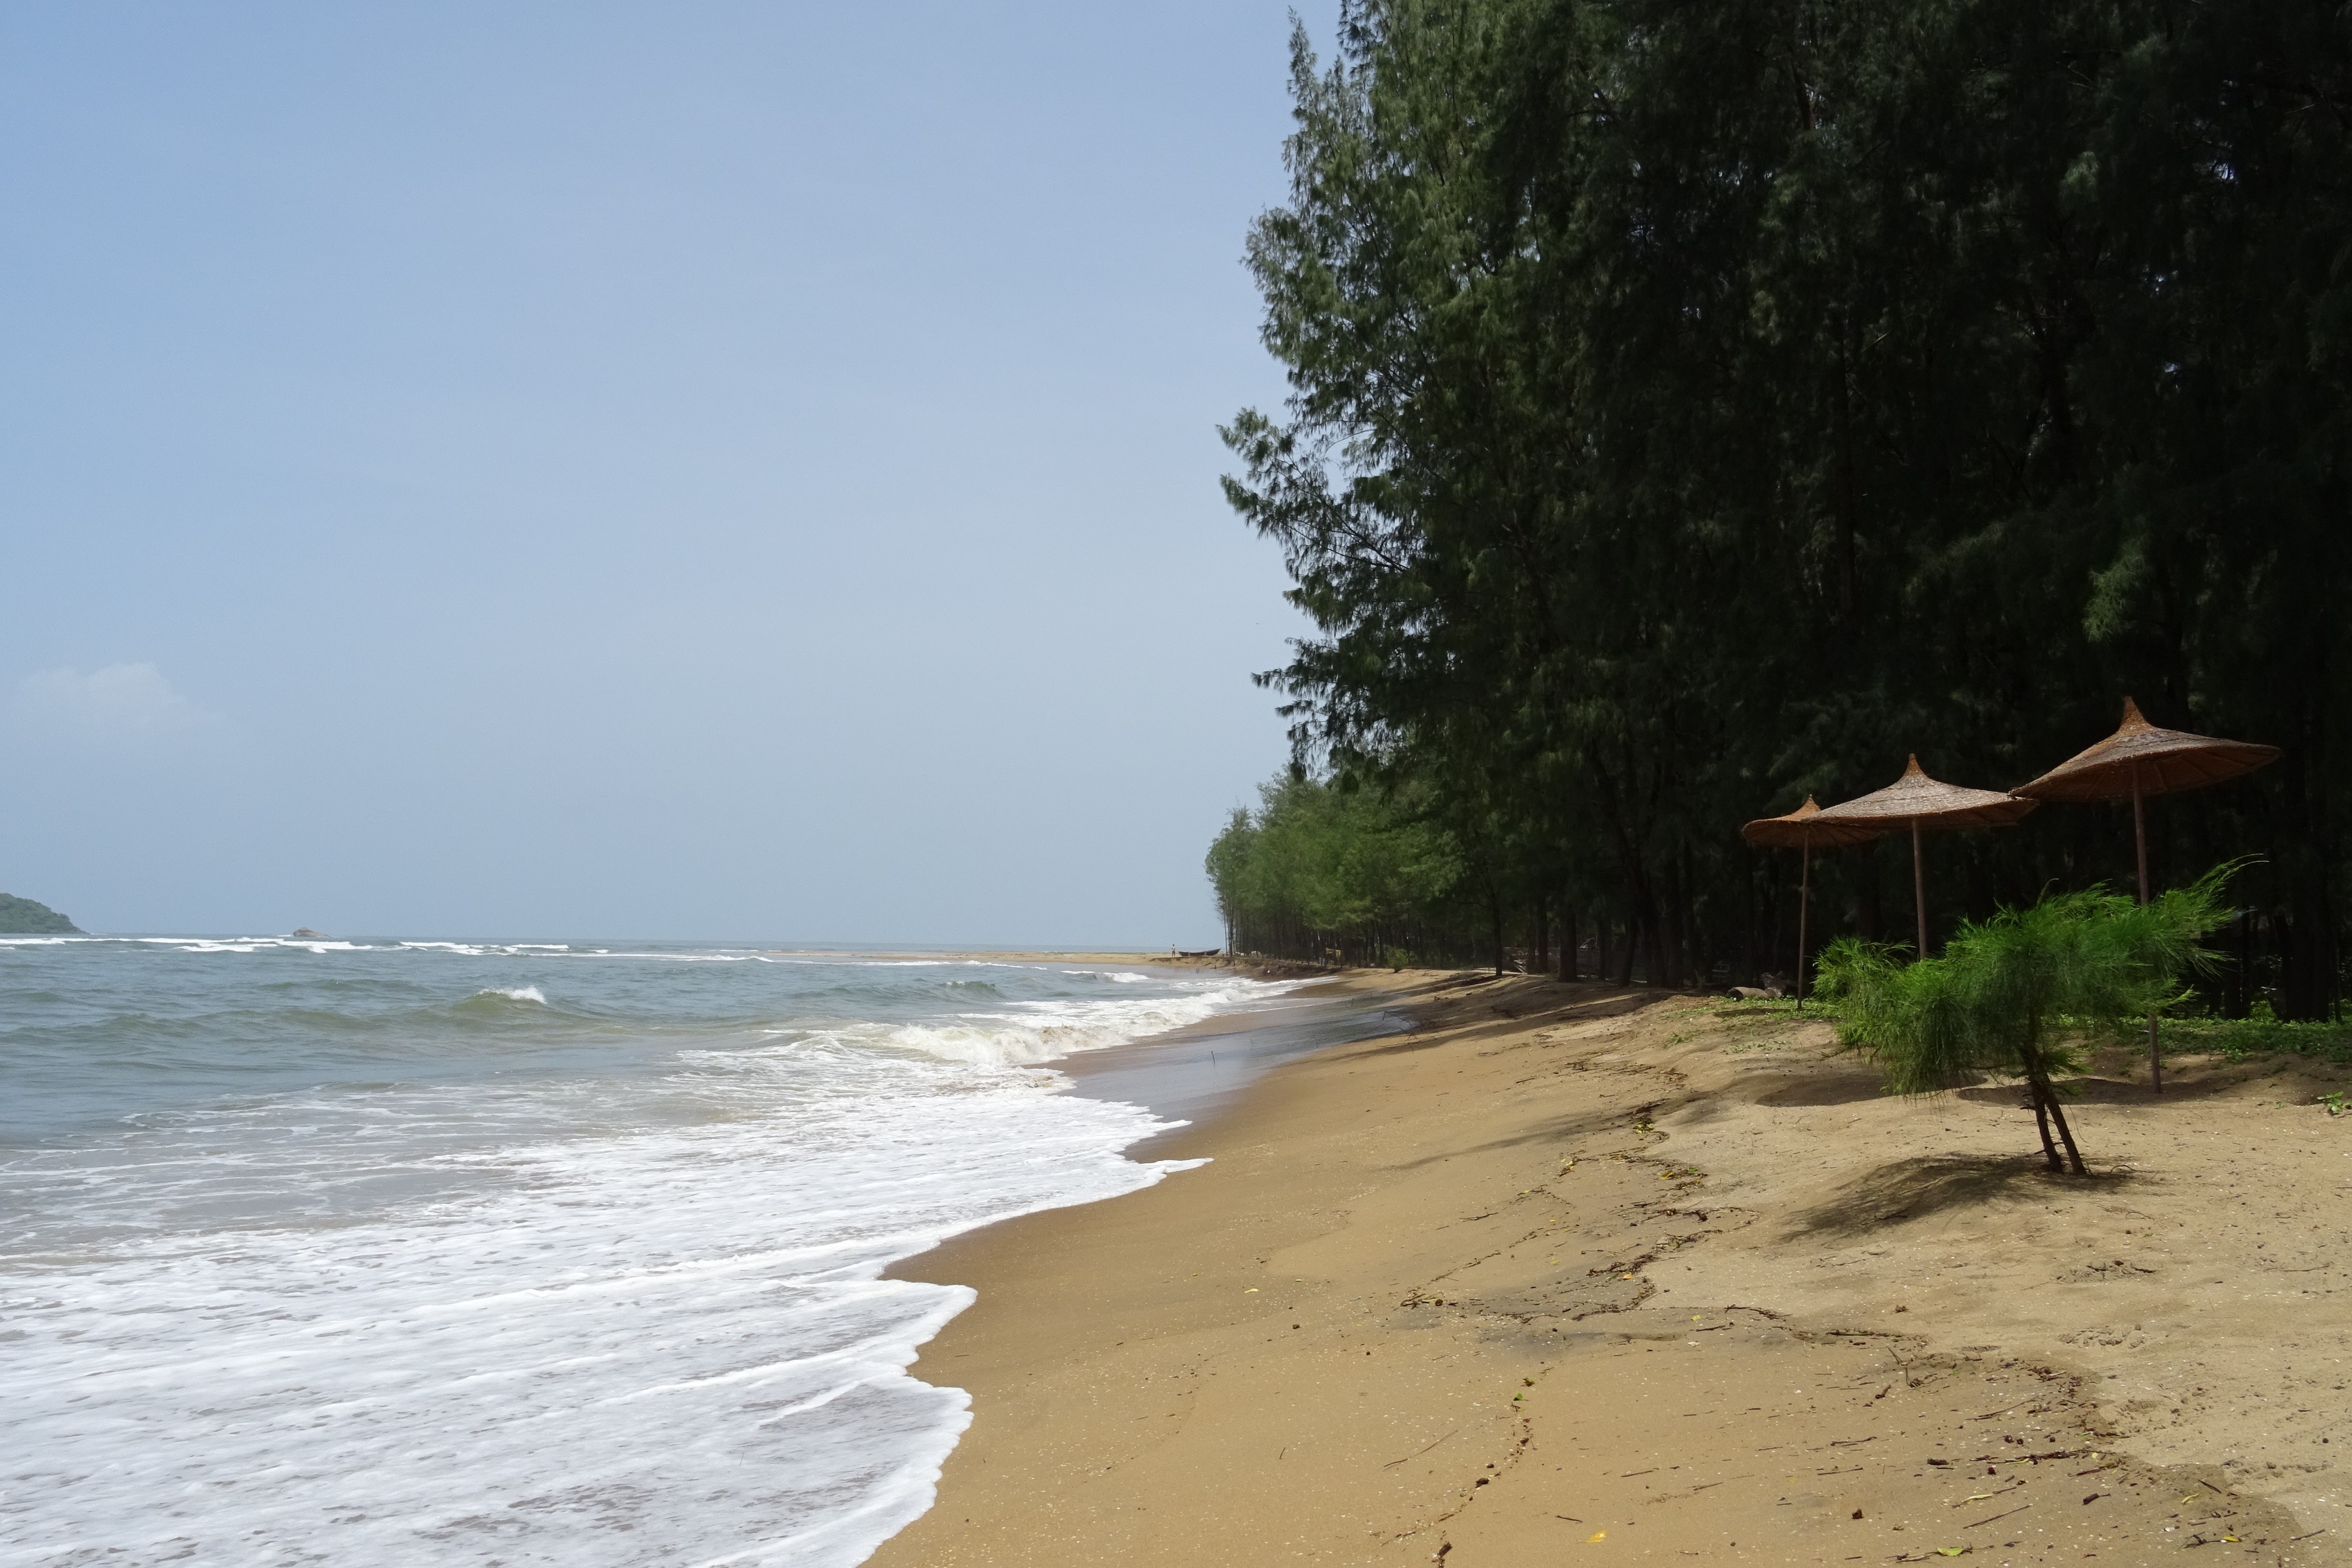
beach, sea, coast, sand, ocean, shore, vacation, coastline, surf, relax, paradise, tropical, bay, body of water, waves, fun, froth, india, aerosol, arabian, karwar, devbagh